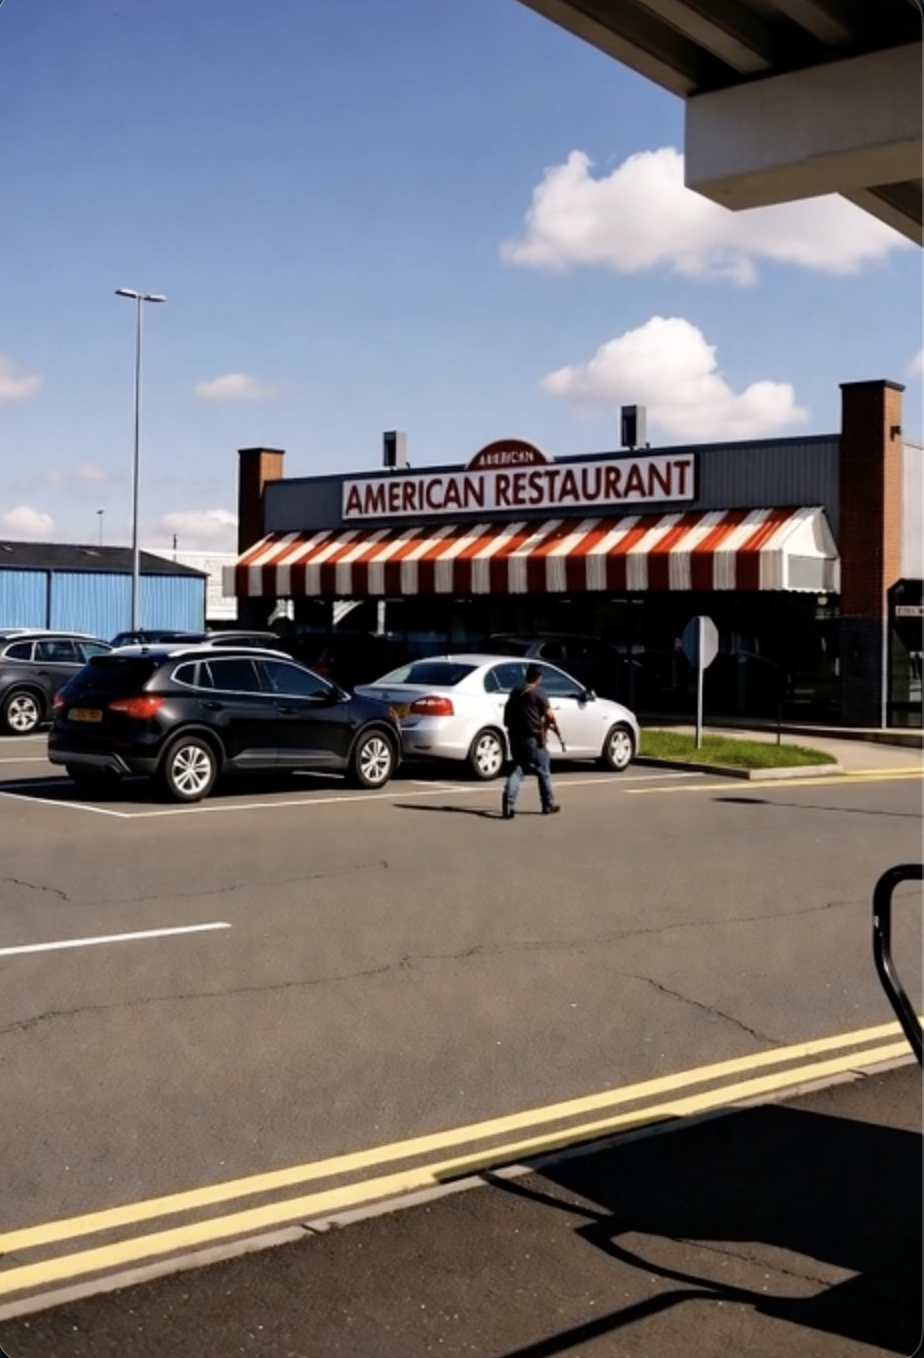
Object: person

Object: weapon